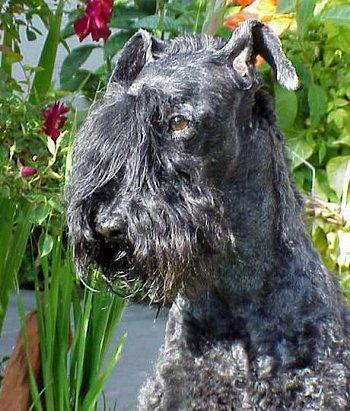
Kerry_blue_terrier